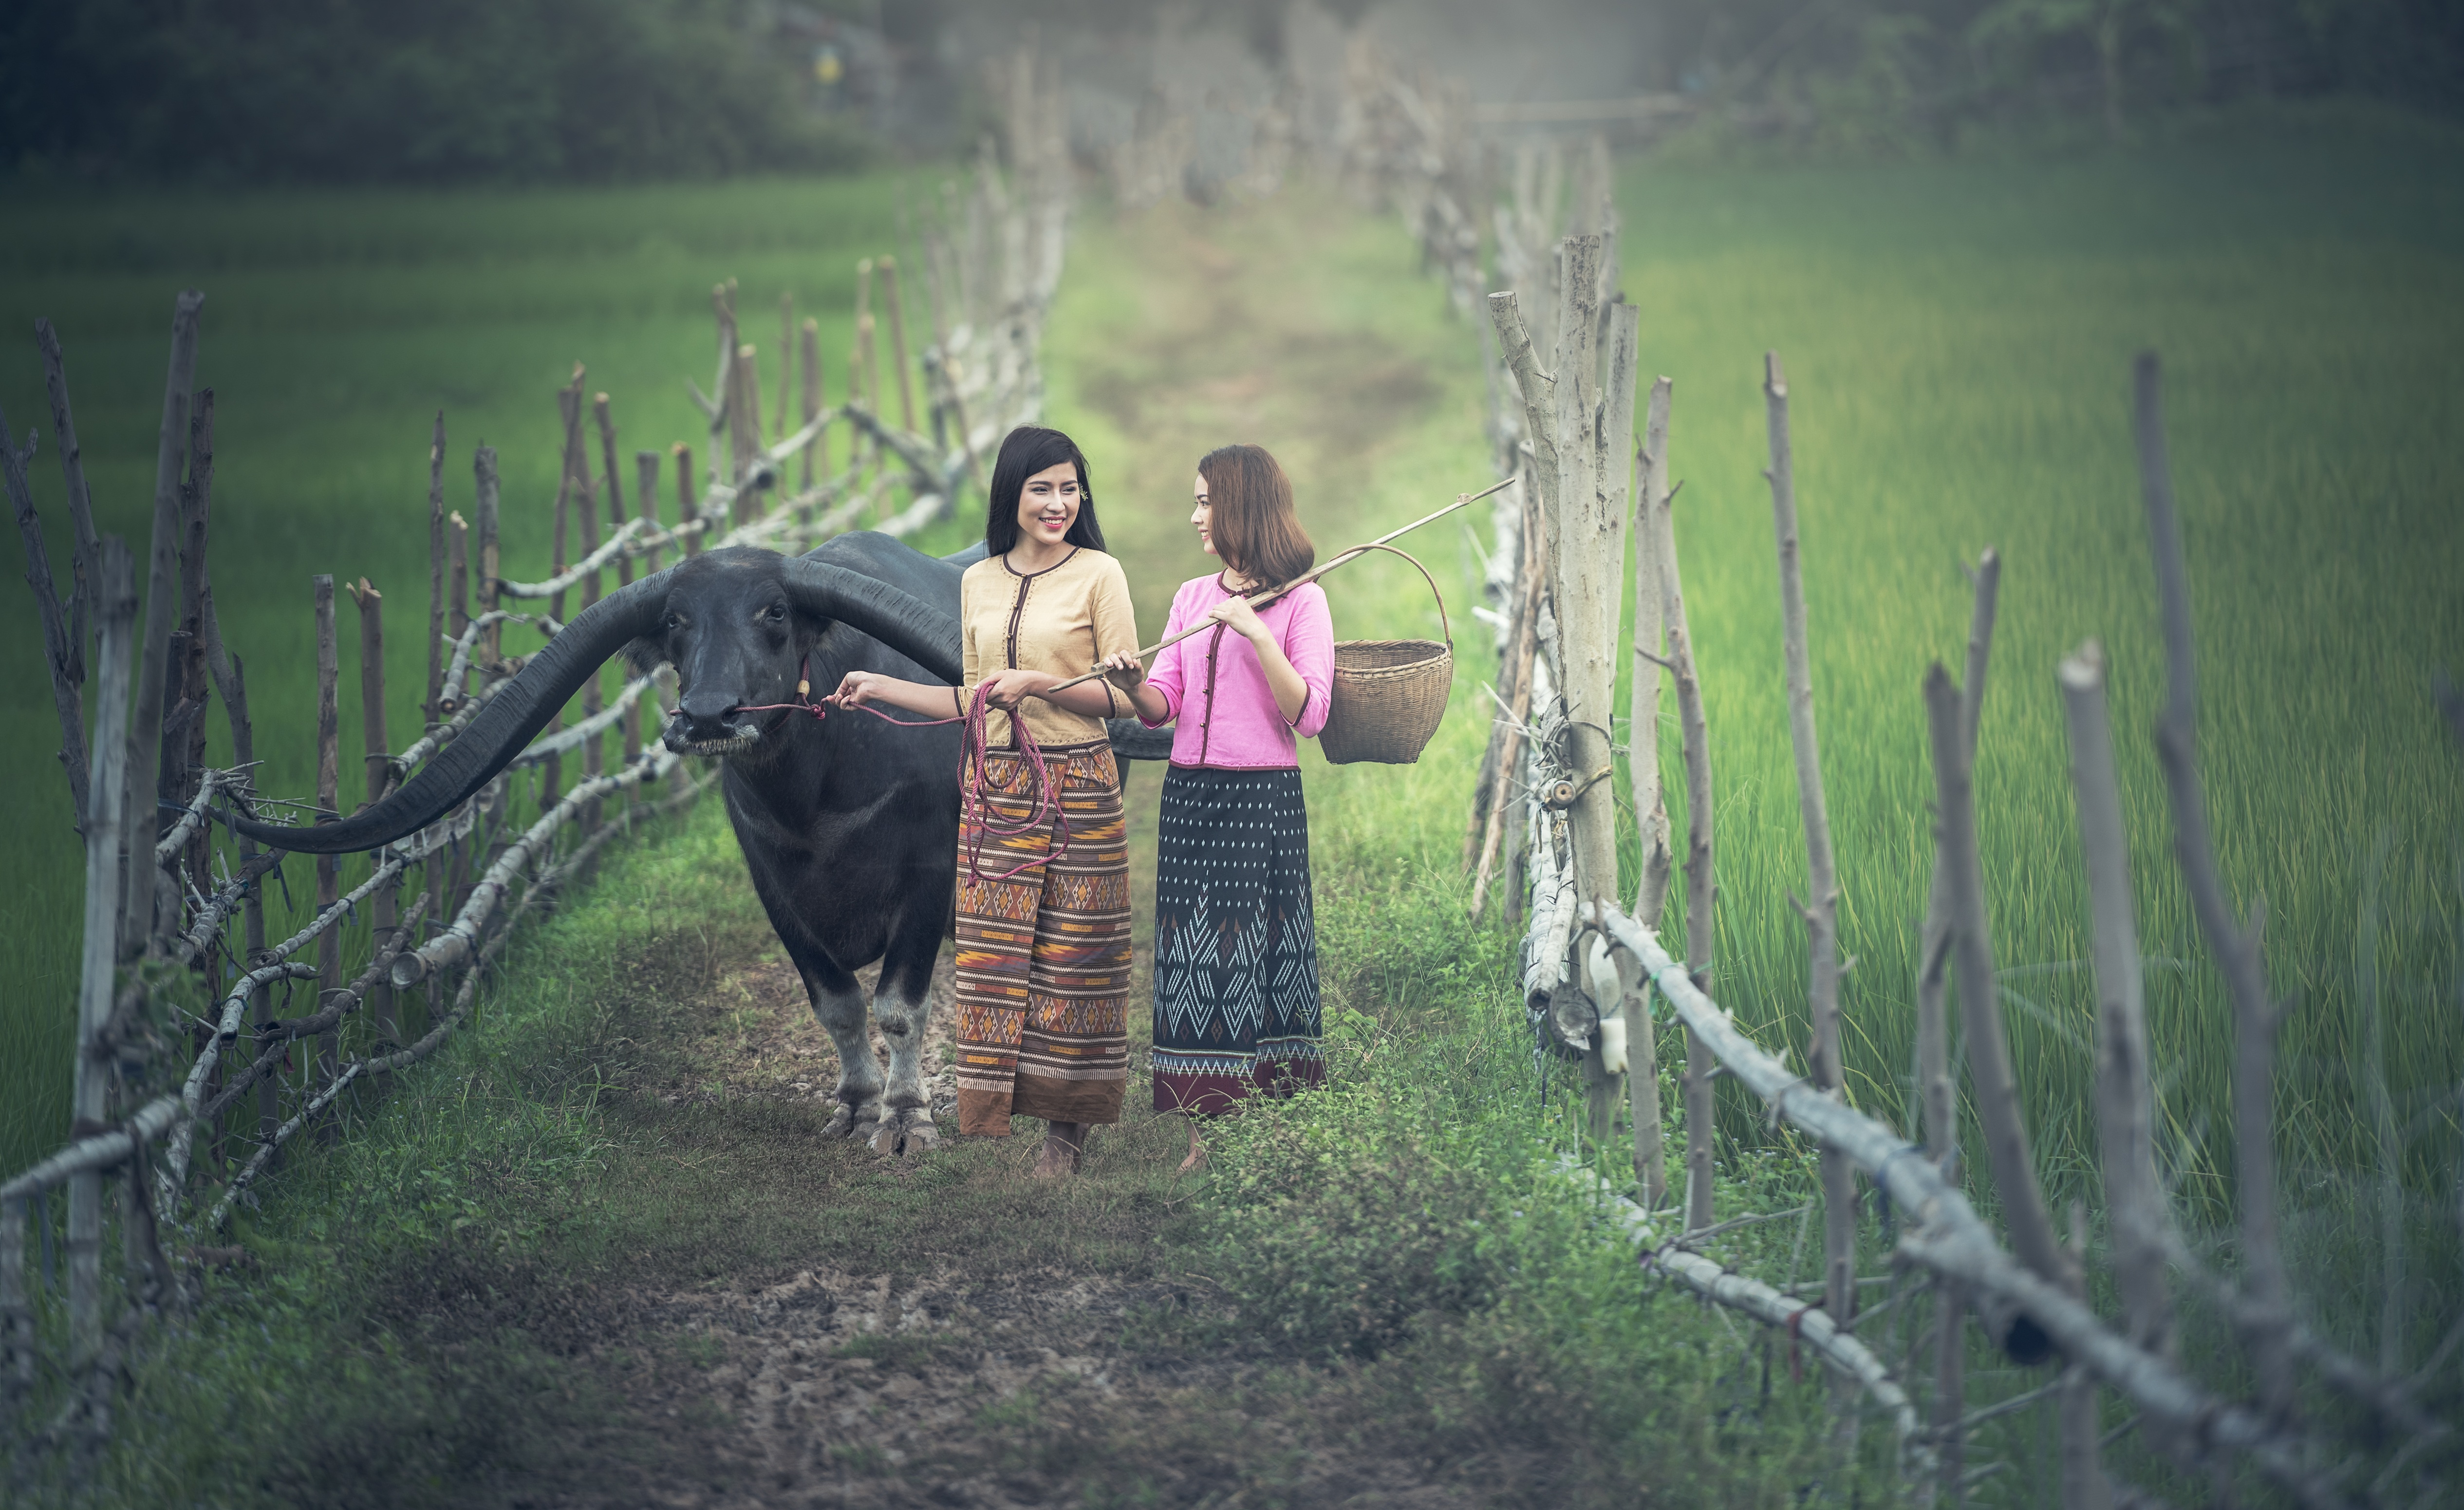
nature, grass, people, plant, girl, woman, farm, countryside, spring, green, park, mammal, asia, agriculture, lifestyle, rice, farmland, thailand, farmer, golf club, vietnamese, face, happy, happiness, animals, cambodia, beauty, culture, pretty, woodland, strong, mead, the environment, laos, buffalo, operator, at leisure, indonesian, cambodians, myanmar burma, in the country, for farming, pathetic, country malaysia, outside of the house, the job